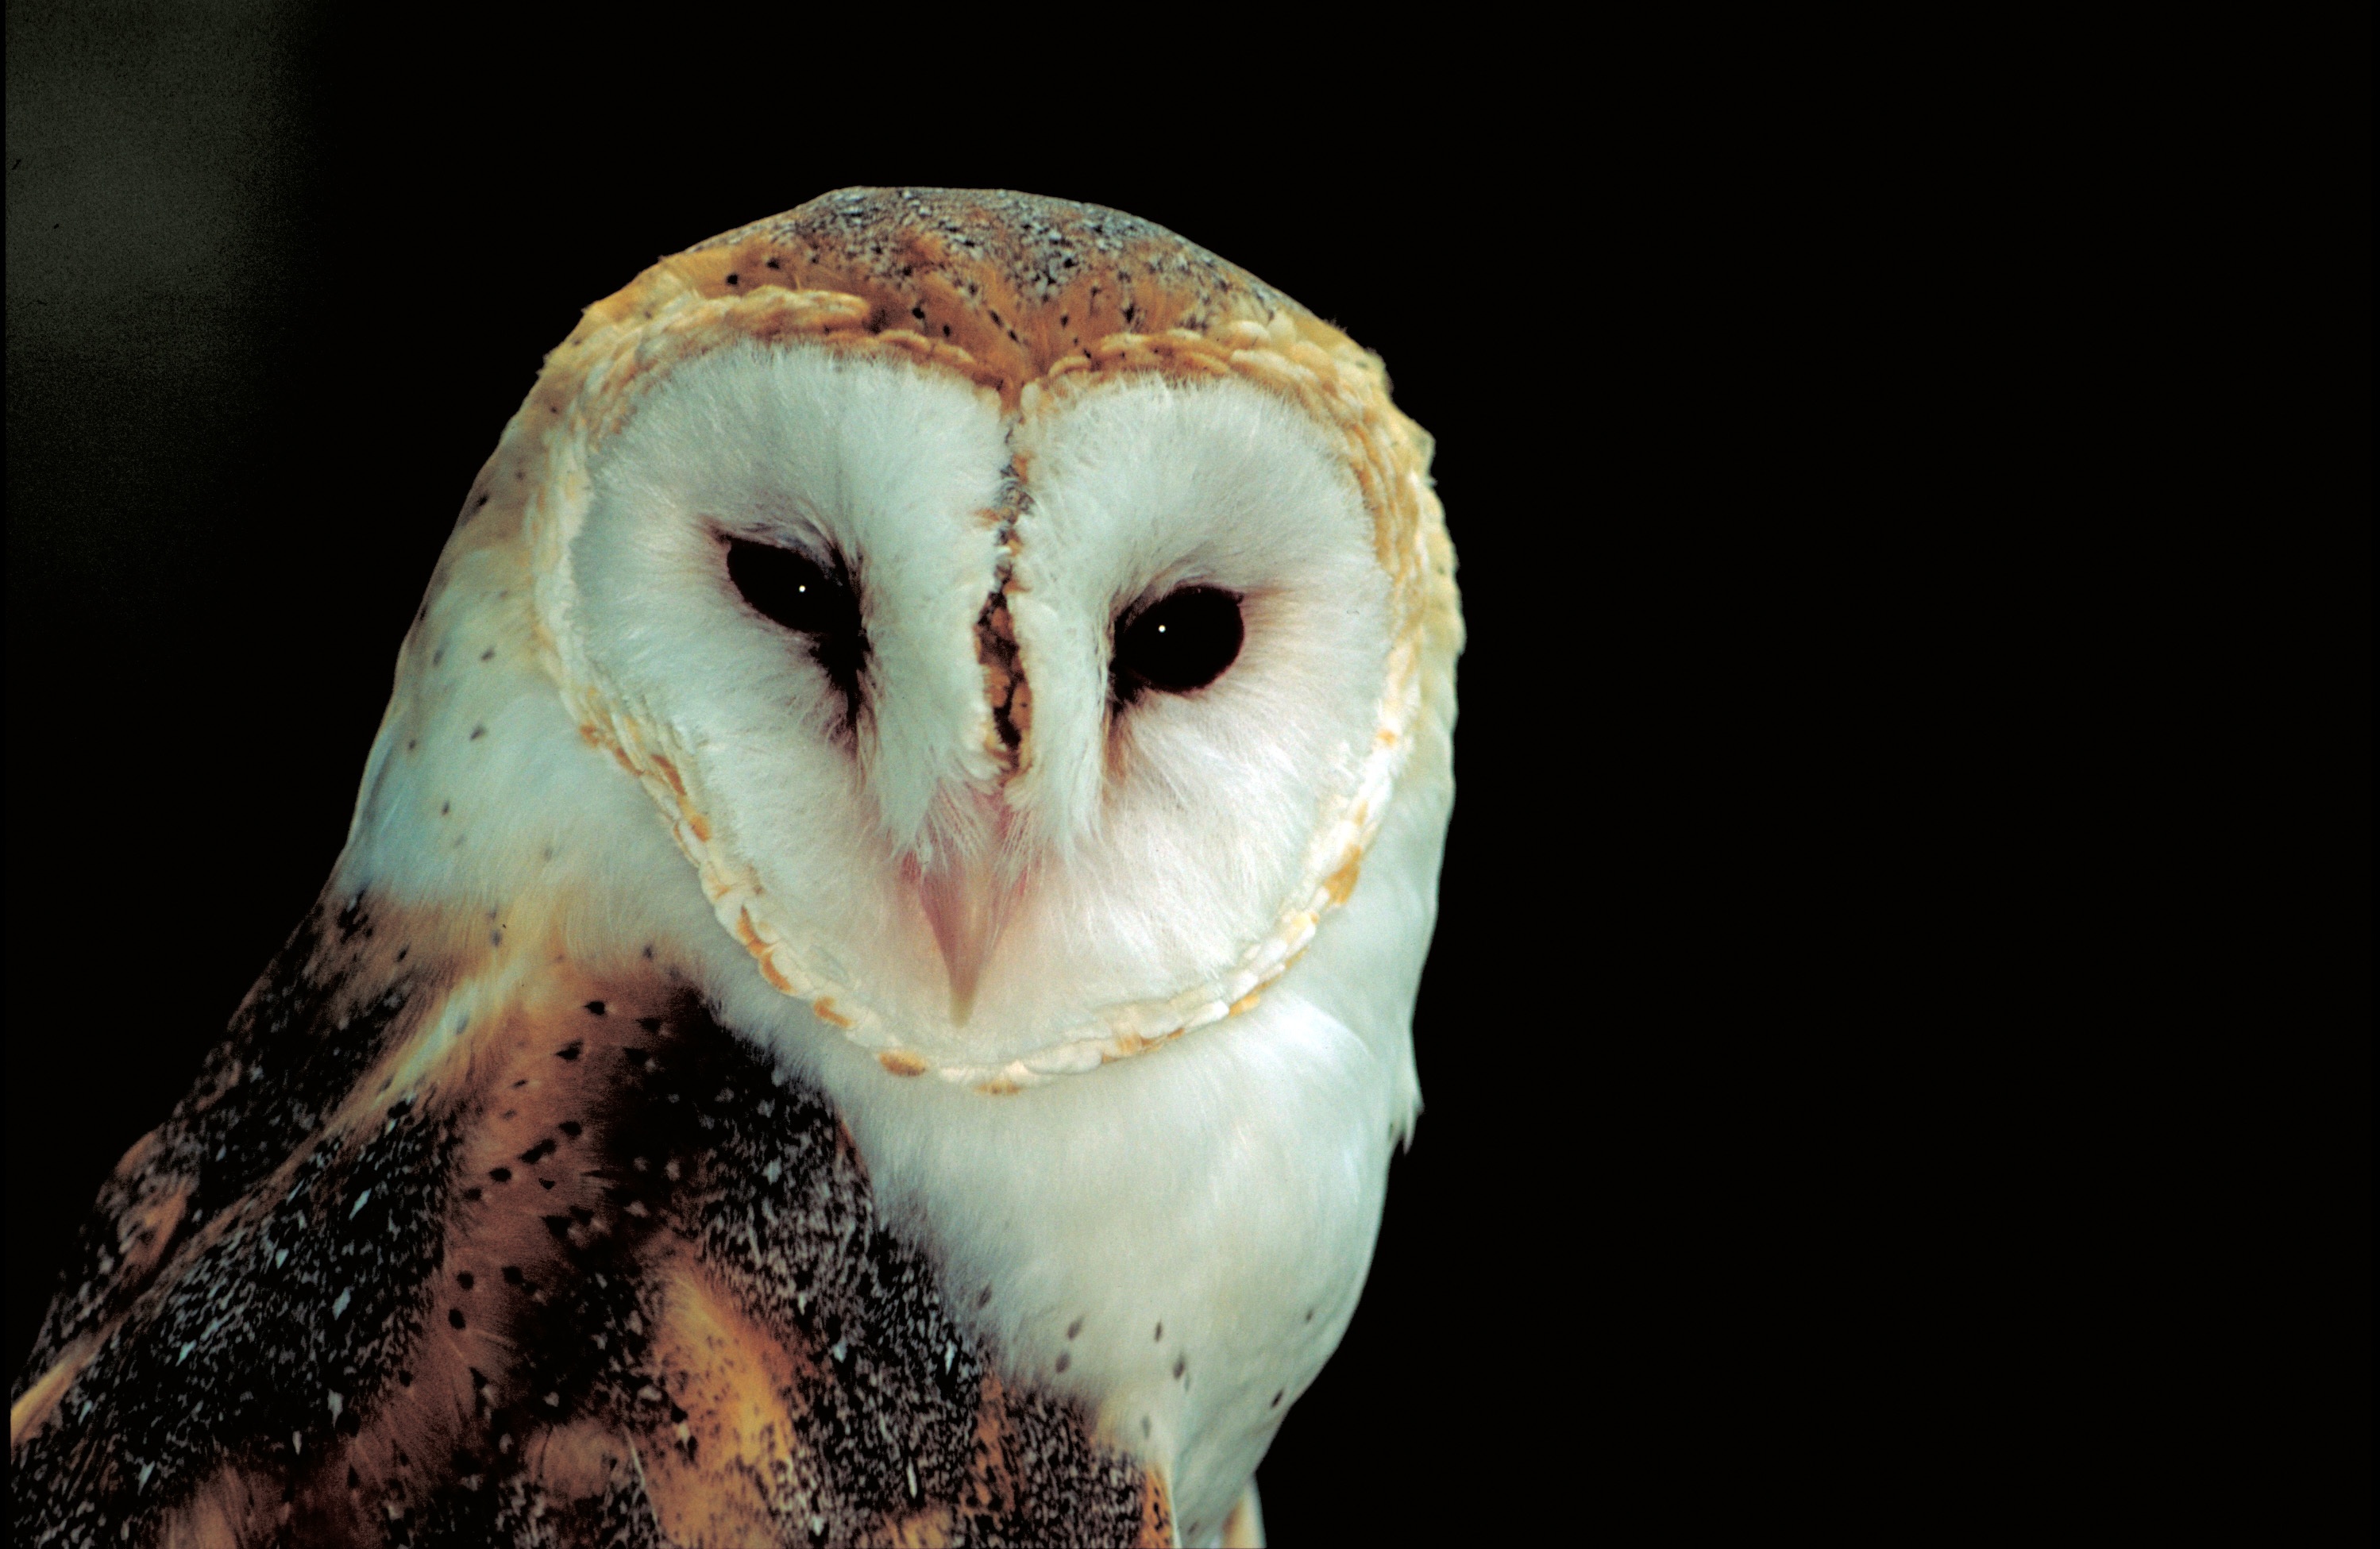
bird, profile, beak, predator, owl, fauna, bird of prey, close up, face, eyes, vertebrate, nocturnal, barn owl